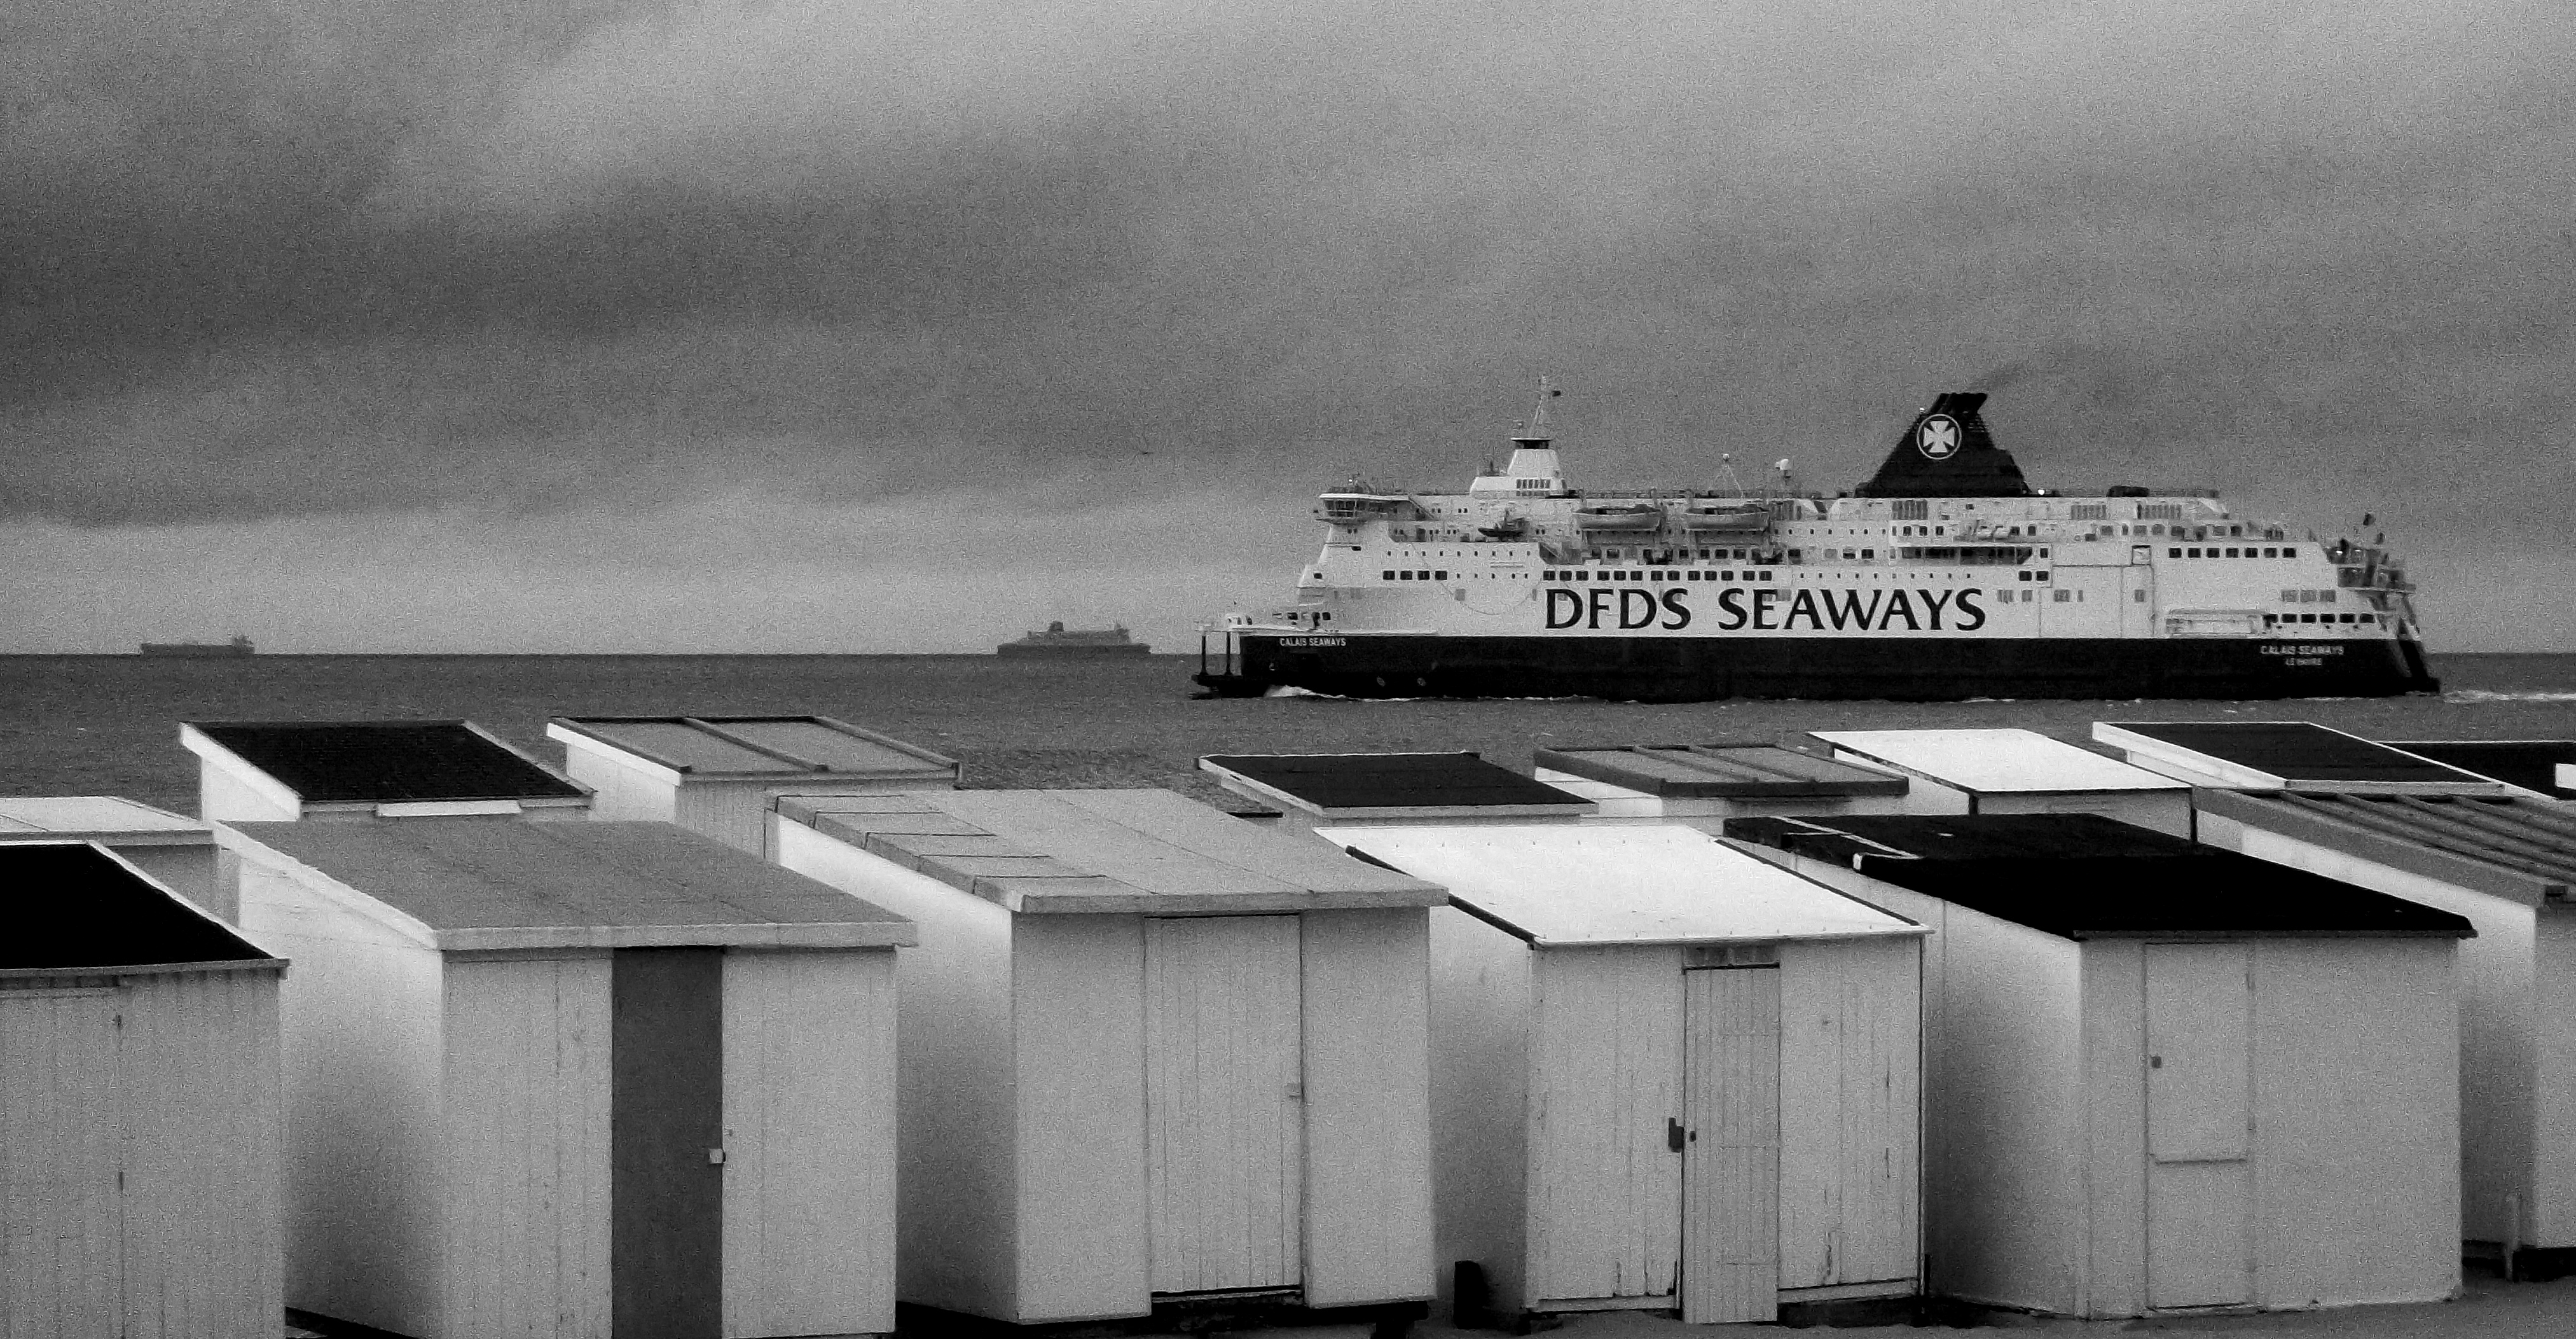
beach, light, black and white, mist, white, boat, texture, ship, transport, france, vehicle, contrast, black, monochrome, cargo ship, flickr, ferry, facebook, watercraft, dailyshoot, vividstriking, anawesomeshot, dazzlingshot, leshaines, monochrome photography